Cabbagetown, Toronto

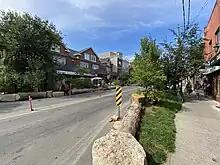
Parliament Street Parkscape project in Summer, 2022

The Cabbagetown Festival takes place every year in September at Carlton and Parliament Street to celebrate local businesses and the community. The Canadian Contemporary Dance Theatre (CCDT), a local dance theatre, does a public street performance at the festival every year, and vendors set up food, drinks and crafted products.